Tunbridge Wells West railway station

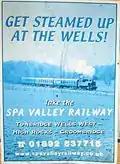
Spa Valley Railway Poster

Following a total lack of investment for decades (since Beeching spending on anything other than essential repairs was non-existent), by the early 1980s the track and signalling needed to be replaced. British Rail, at the time were planning an upgrade of the Tonbridge to Hastings Line which included the renewal of Grove Junction, decided that the cost of keeping the line from Eridge to the Central station open and undertaking the works, some £175,000, did not justify the outlay. It therefore announced the proposed closure of the line (including Groombridge and the West station) from 16 May 1983 which was later deferred after public objections. The Secretary of State for Transport agreed to the withdrawal of passenger services which took effect from 8 July 1985, although the section between Tunbridge Wells West and Birchden Jn remained open for rolling stock movements until 10 August, when the depot at the West station was shut.